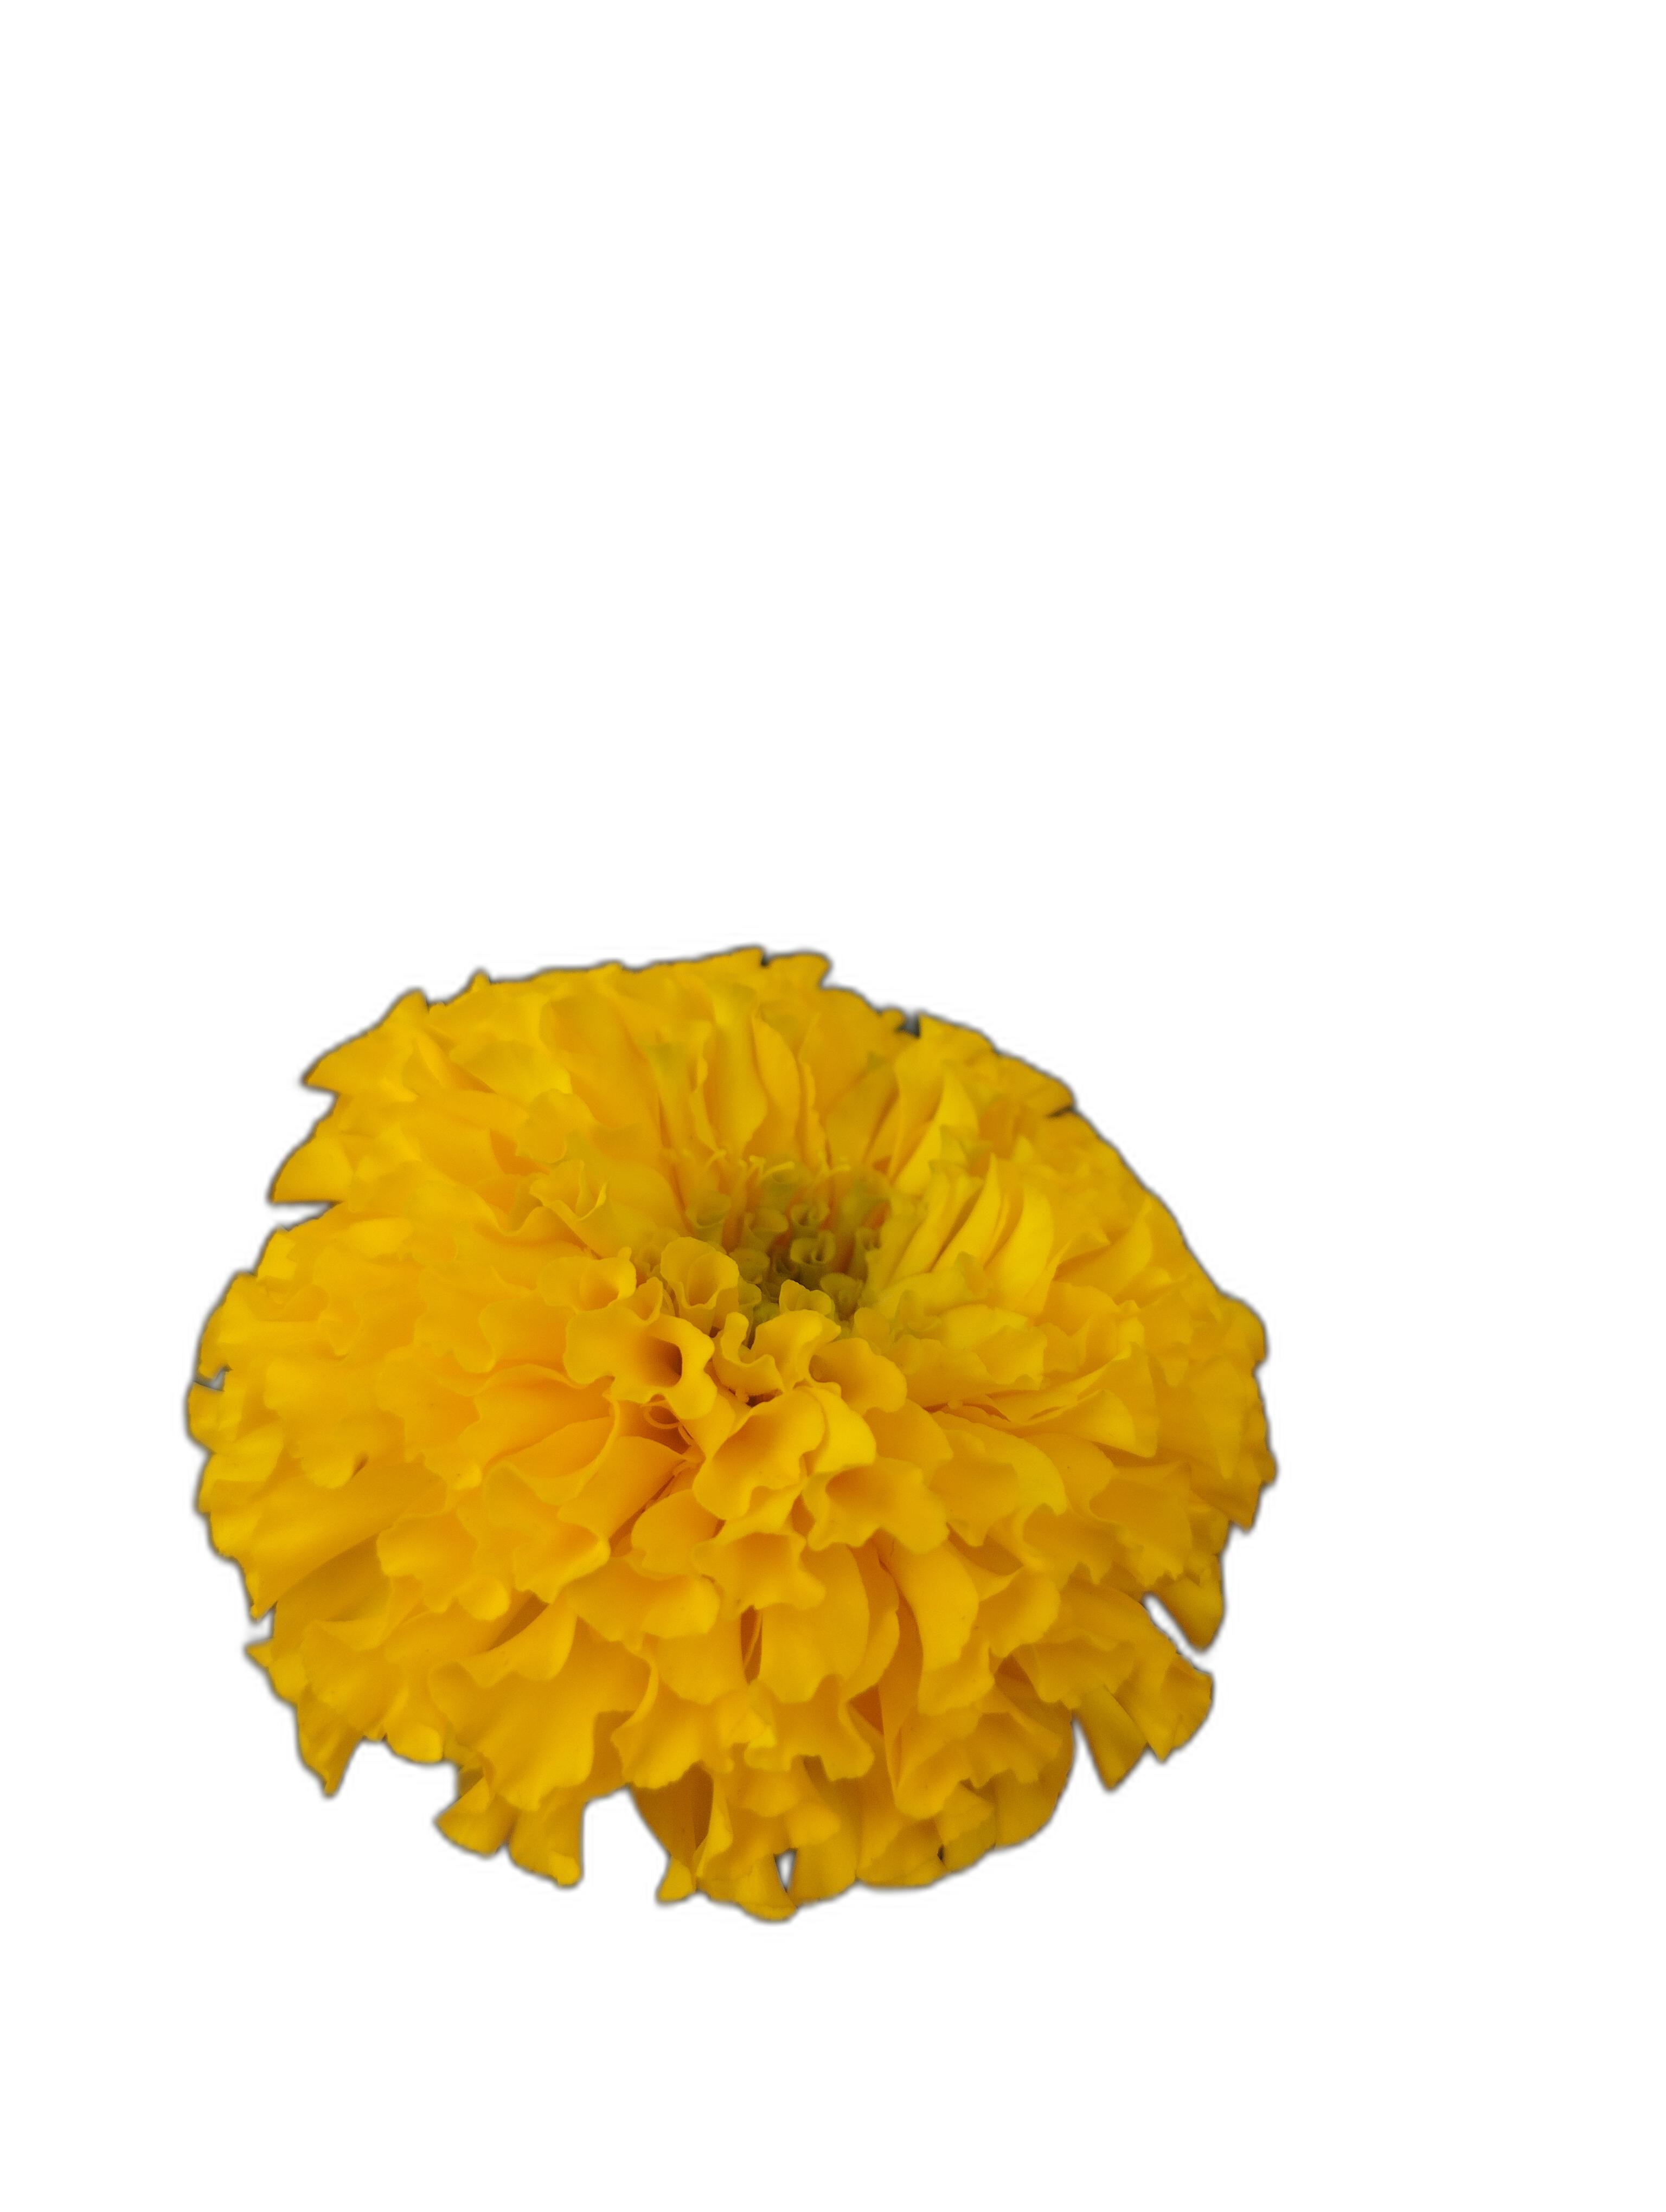
Label: Marigold